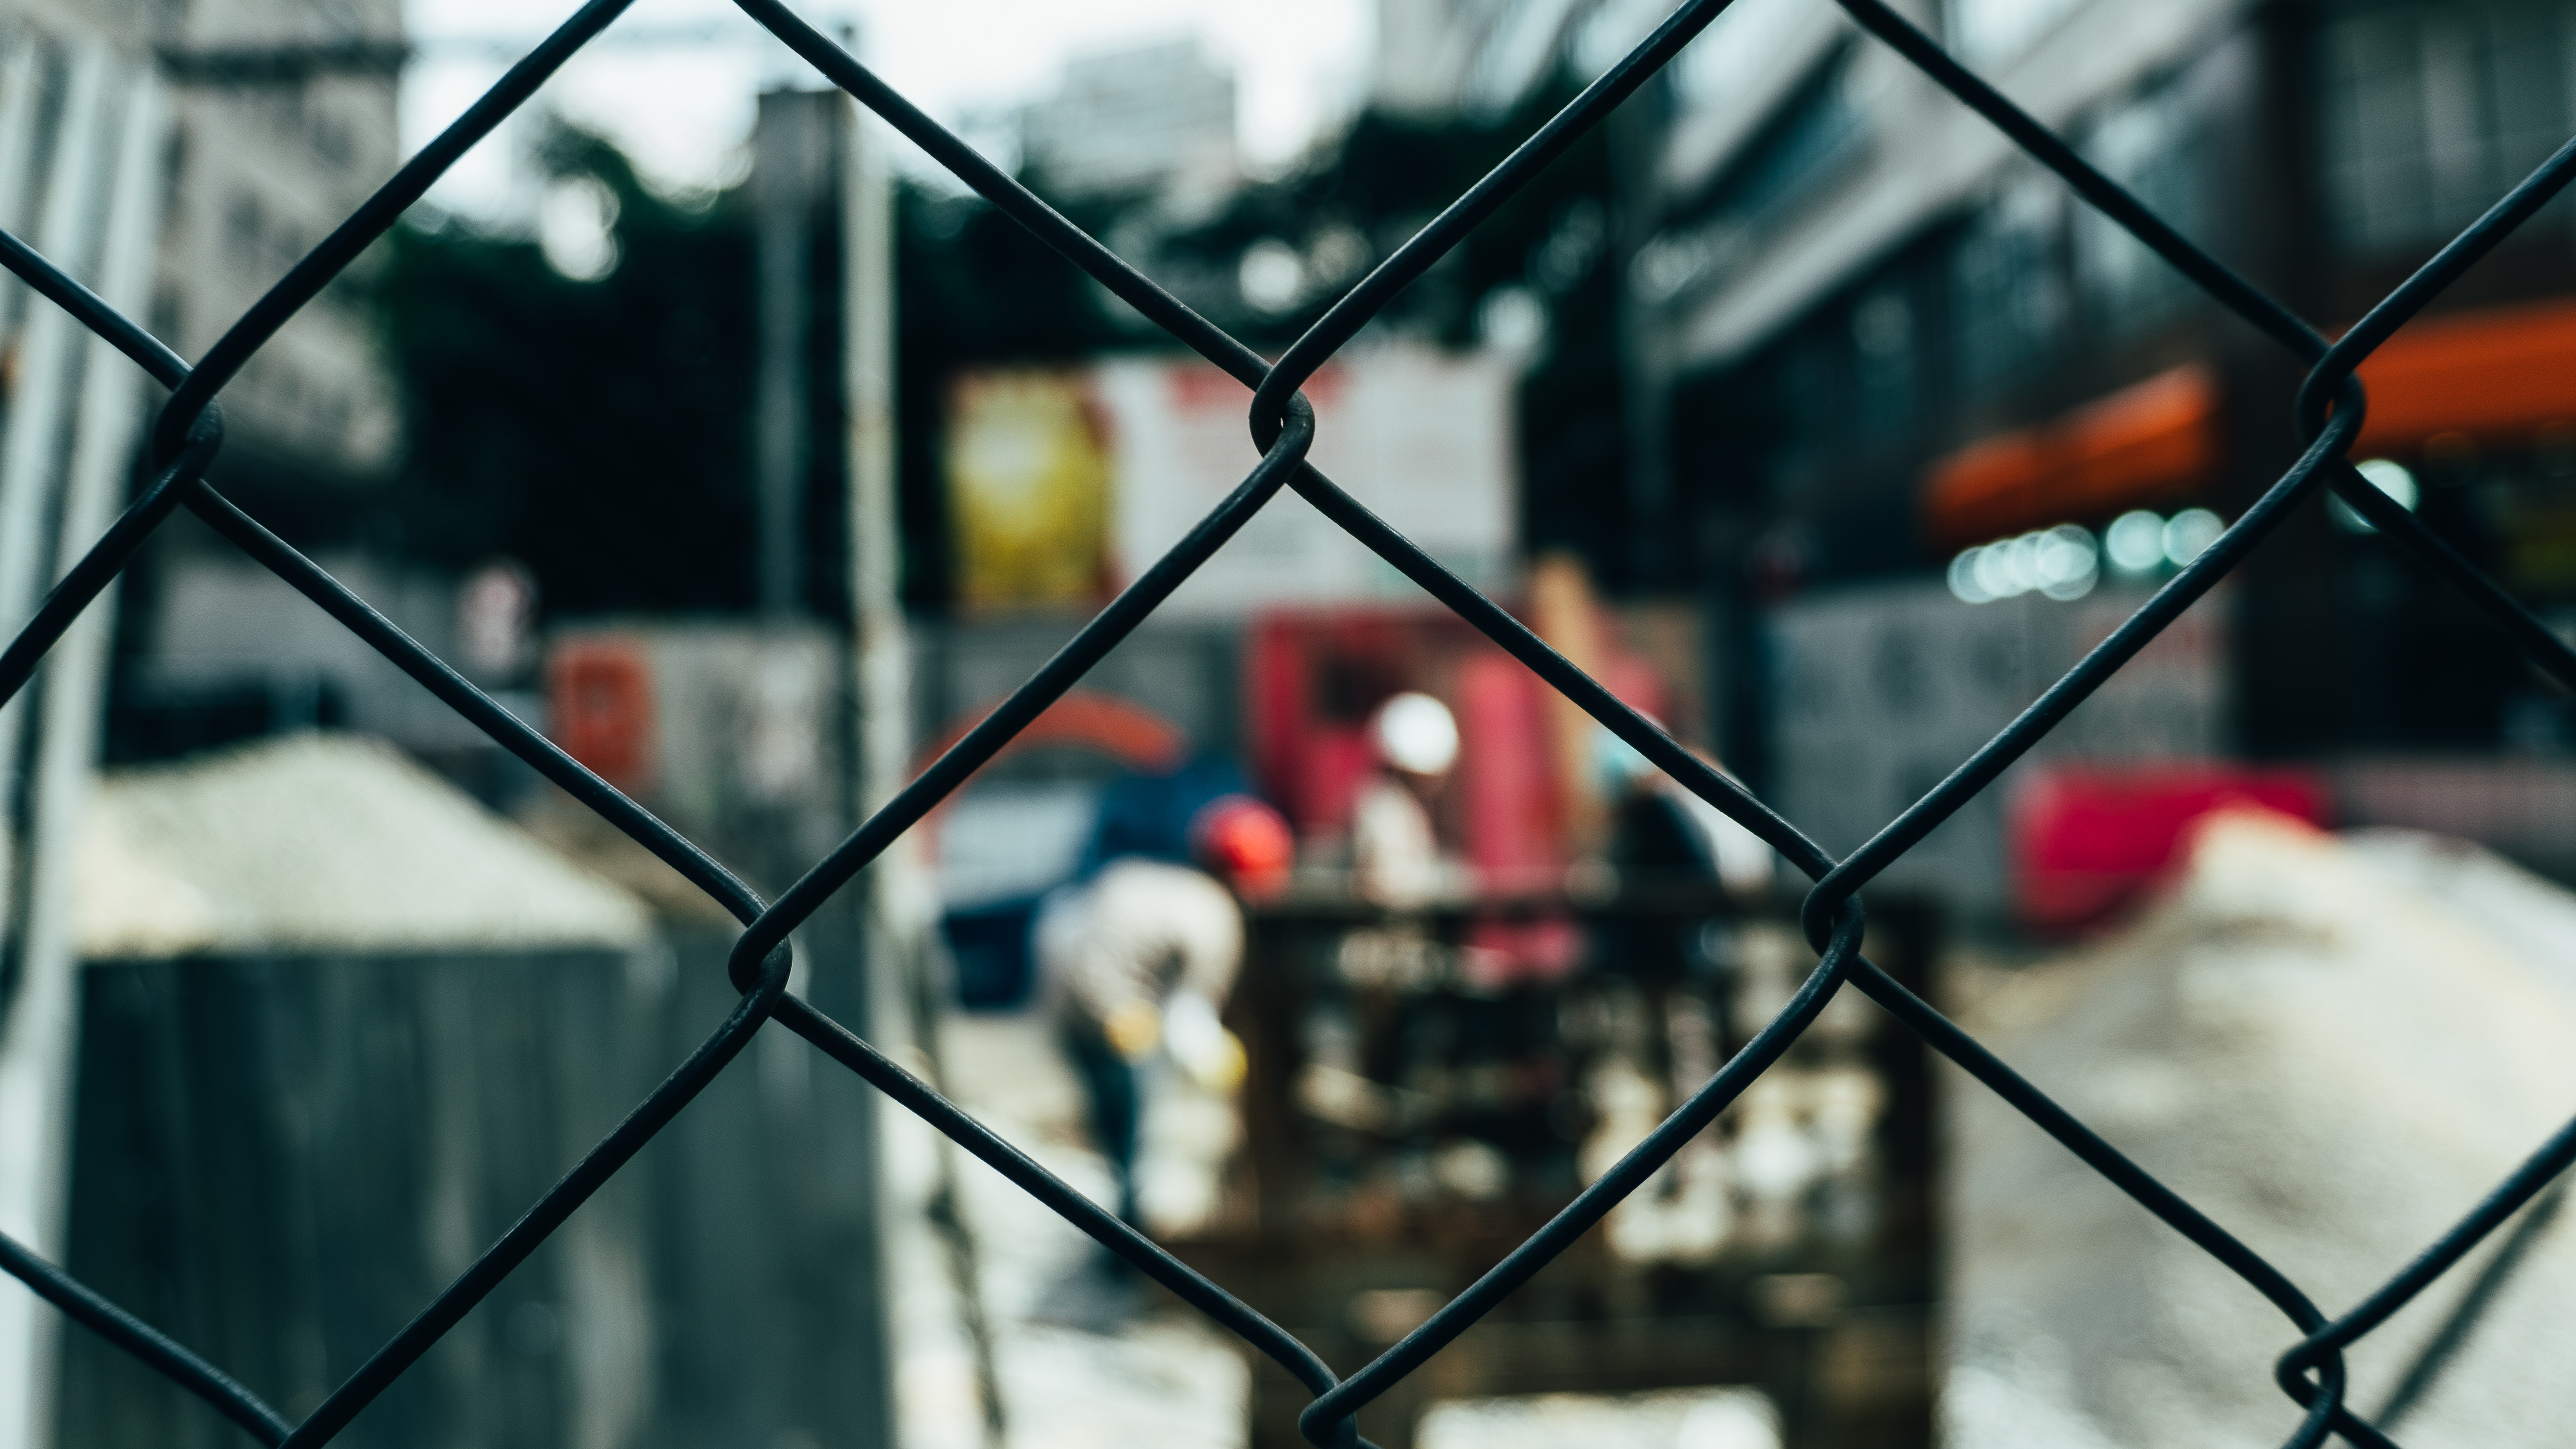
light, blur, fence, people, sunlight, flower, window, glass, building, steel, wire, construction, line, spring, reflection, red, color, industry, season, close up, outdoors, grid, connect, shape